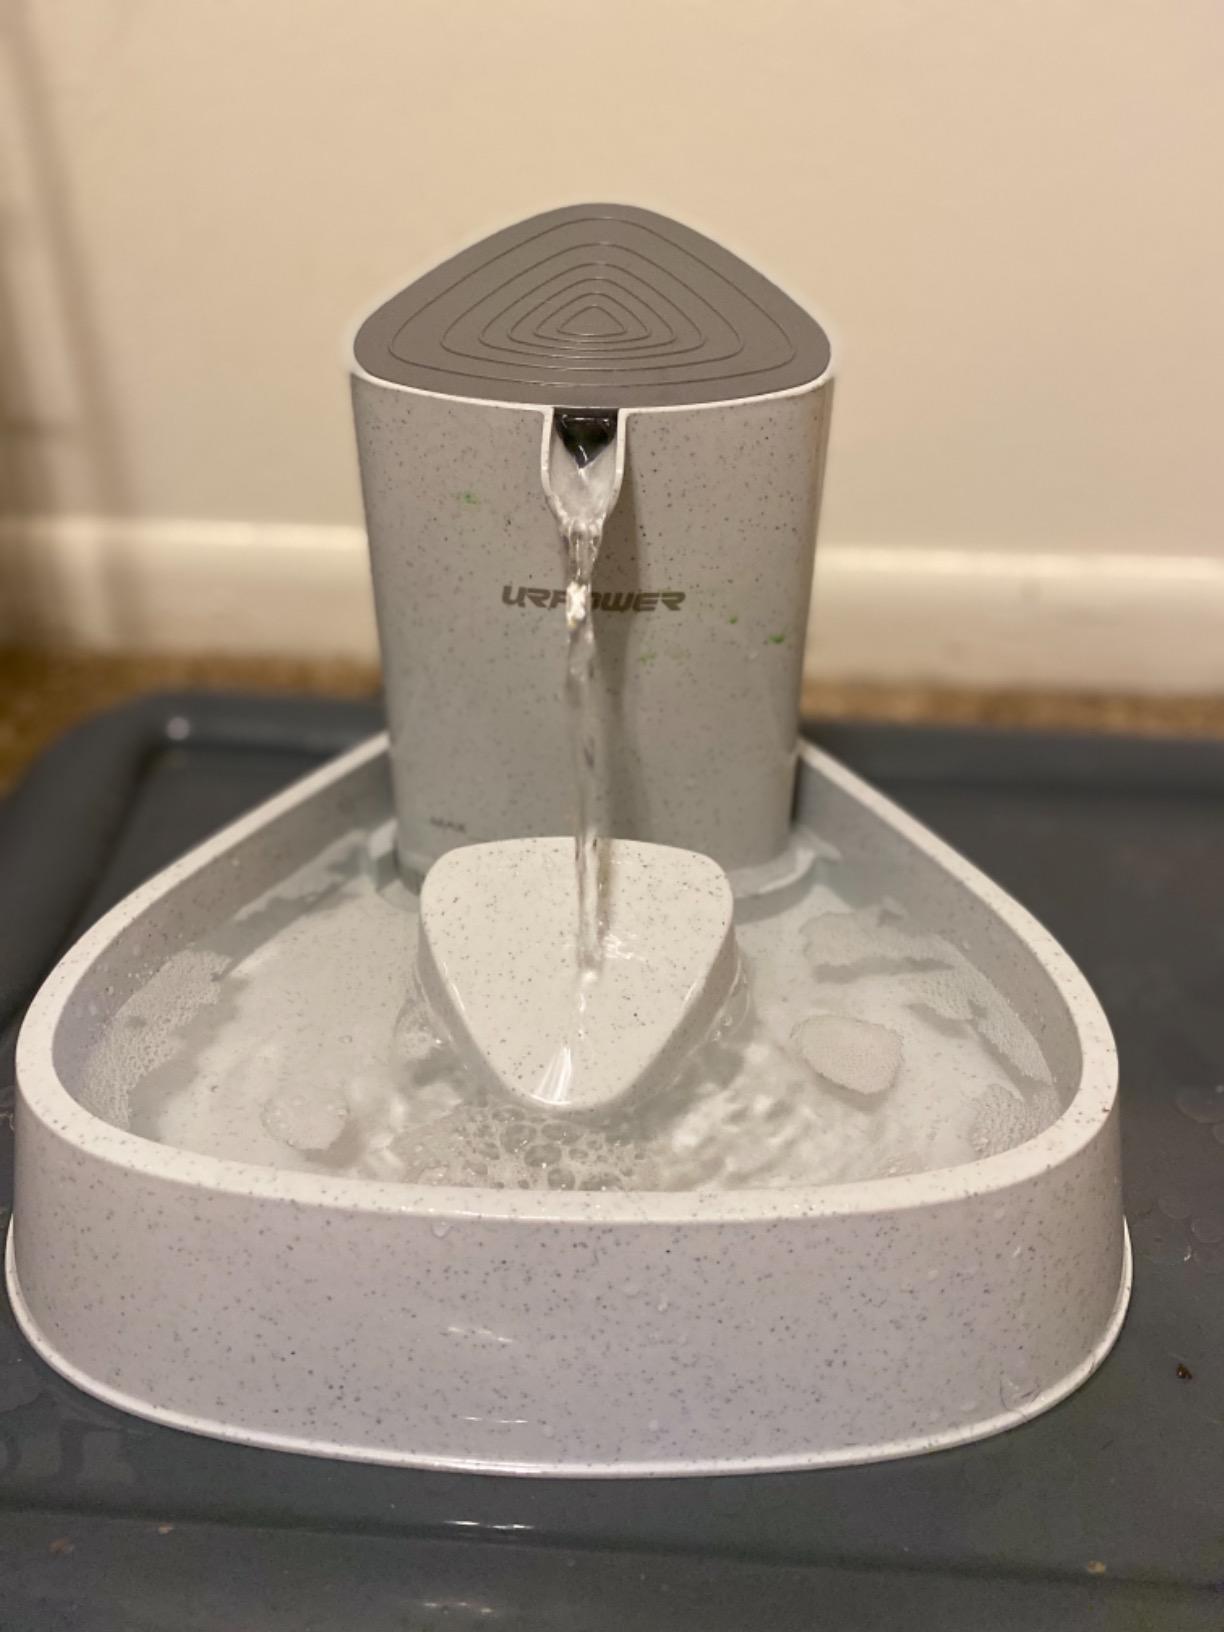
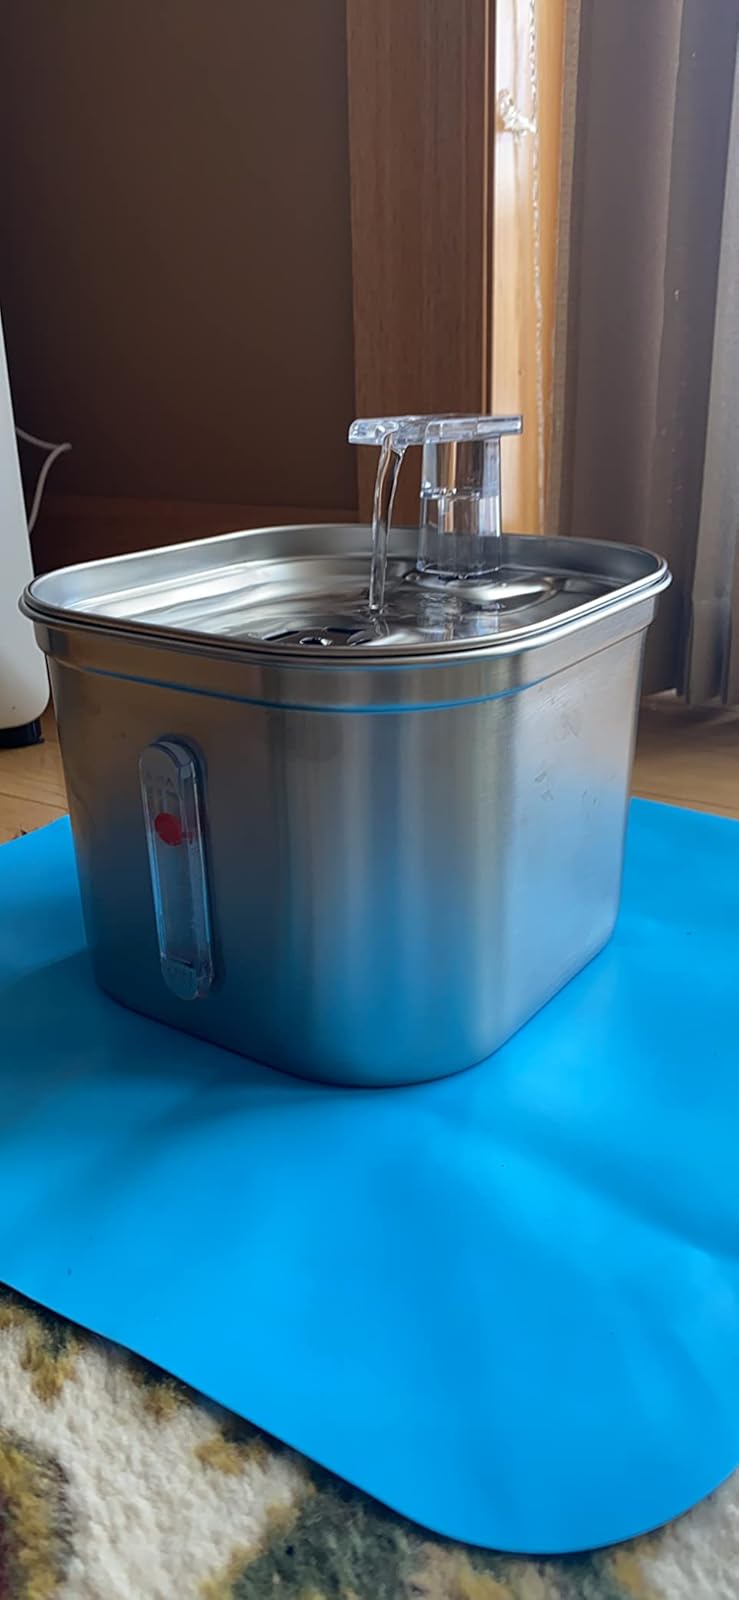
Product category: items_bowl
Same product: no